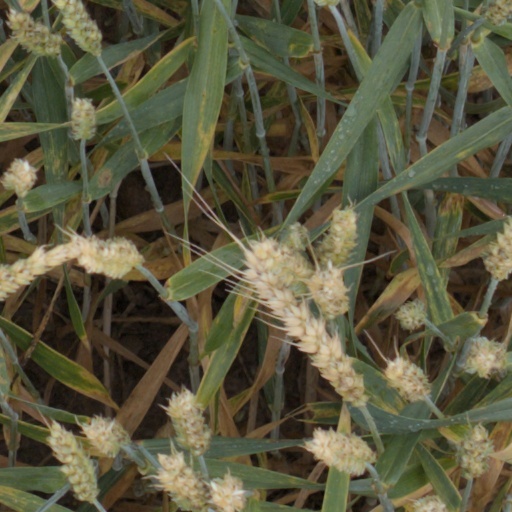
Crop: wheat